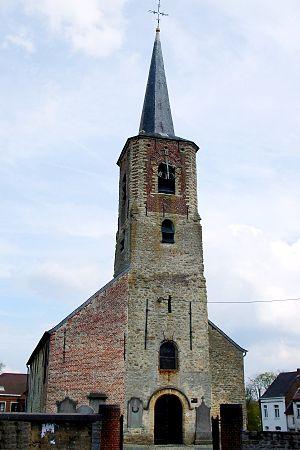
Mots-clés
Vossem est une section de la commune belge de Tervuren située en Région flamande dans la province du Brabant flamand. Le village est traversé par la rivière De Voer, un affluent de la Dyle.